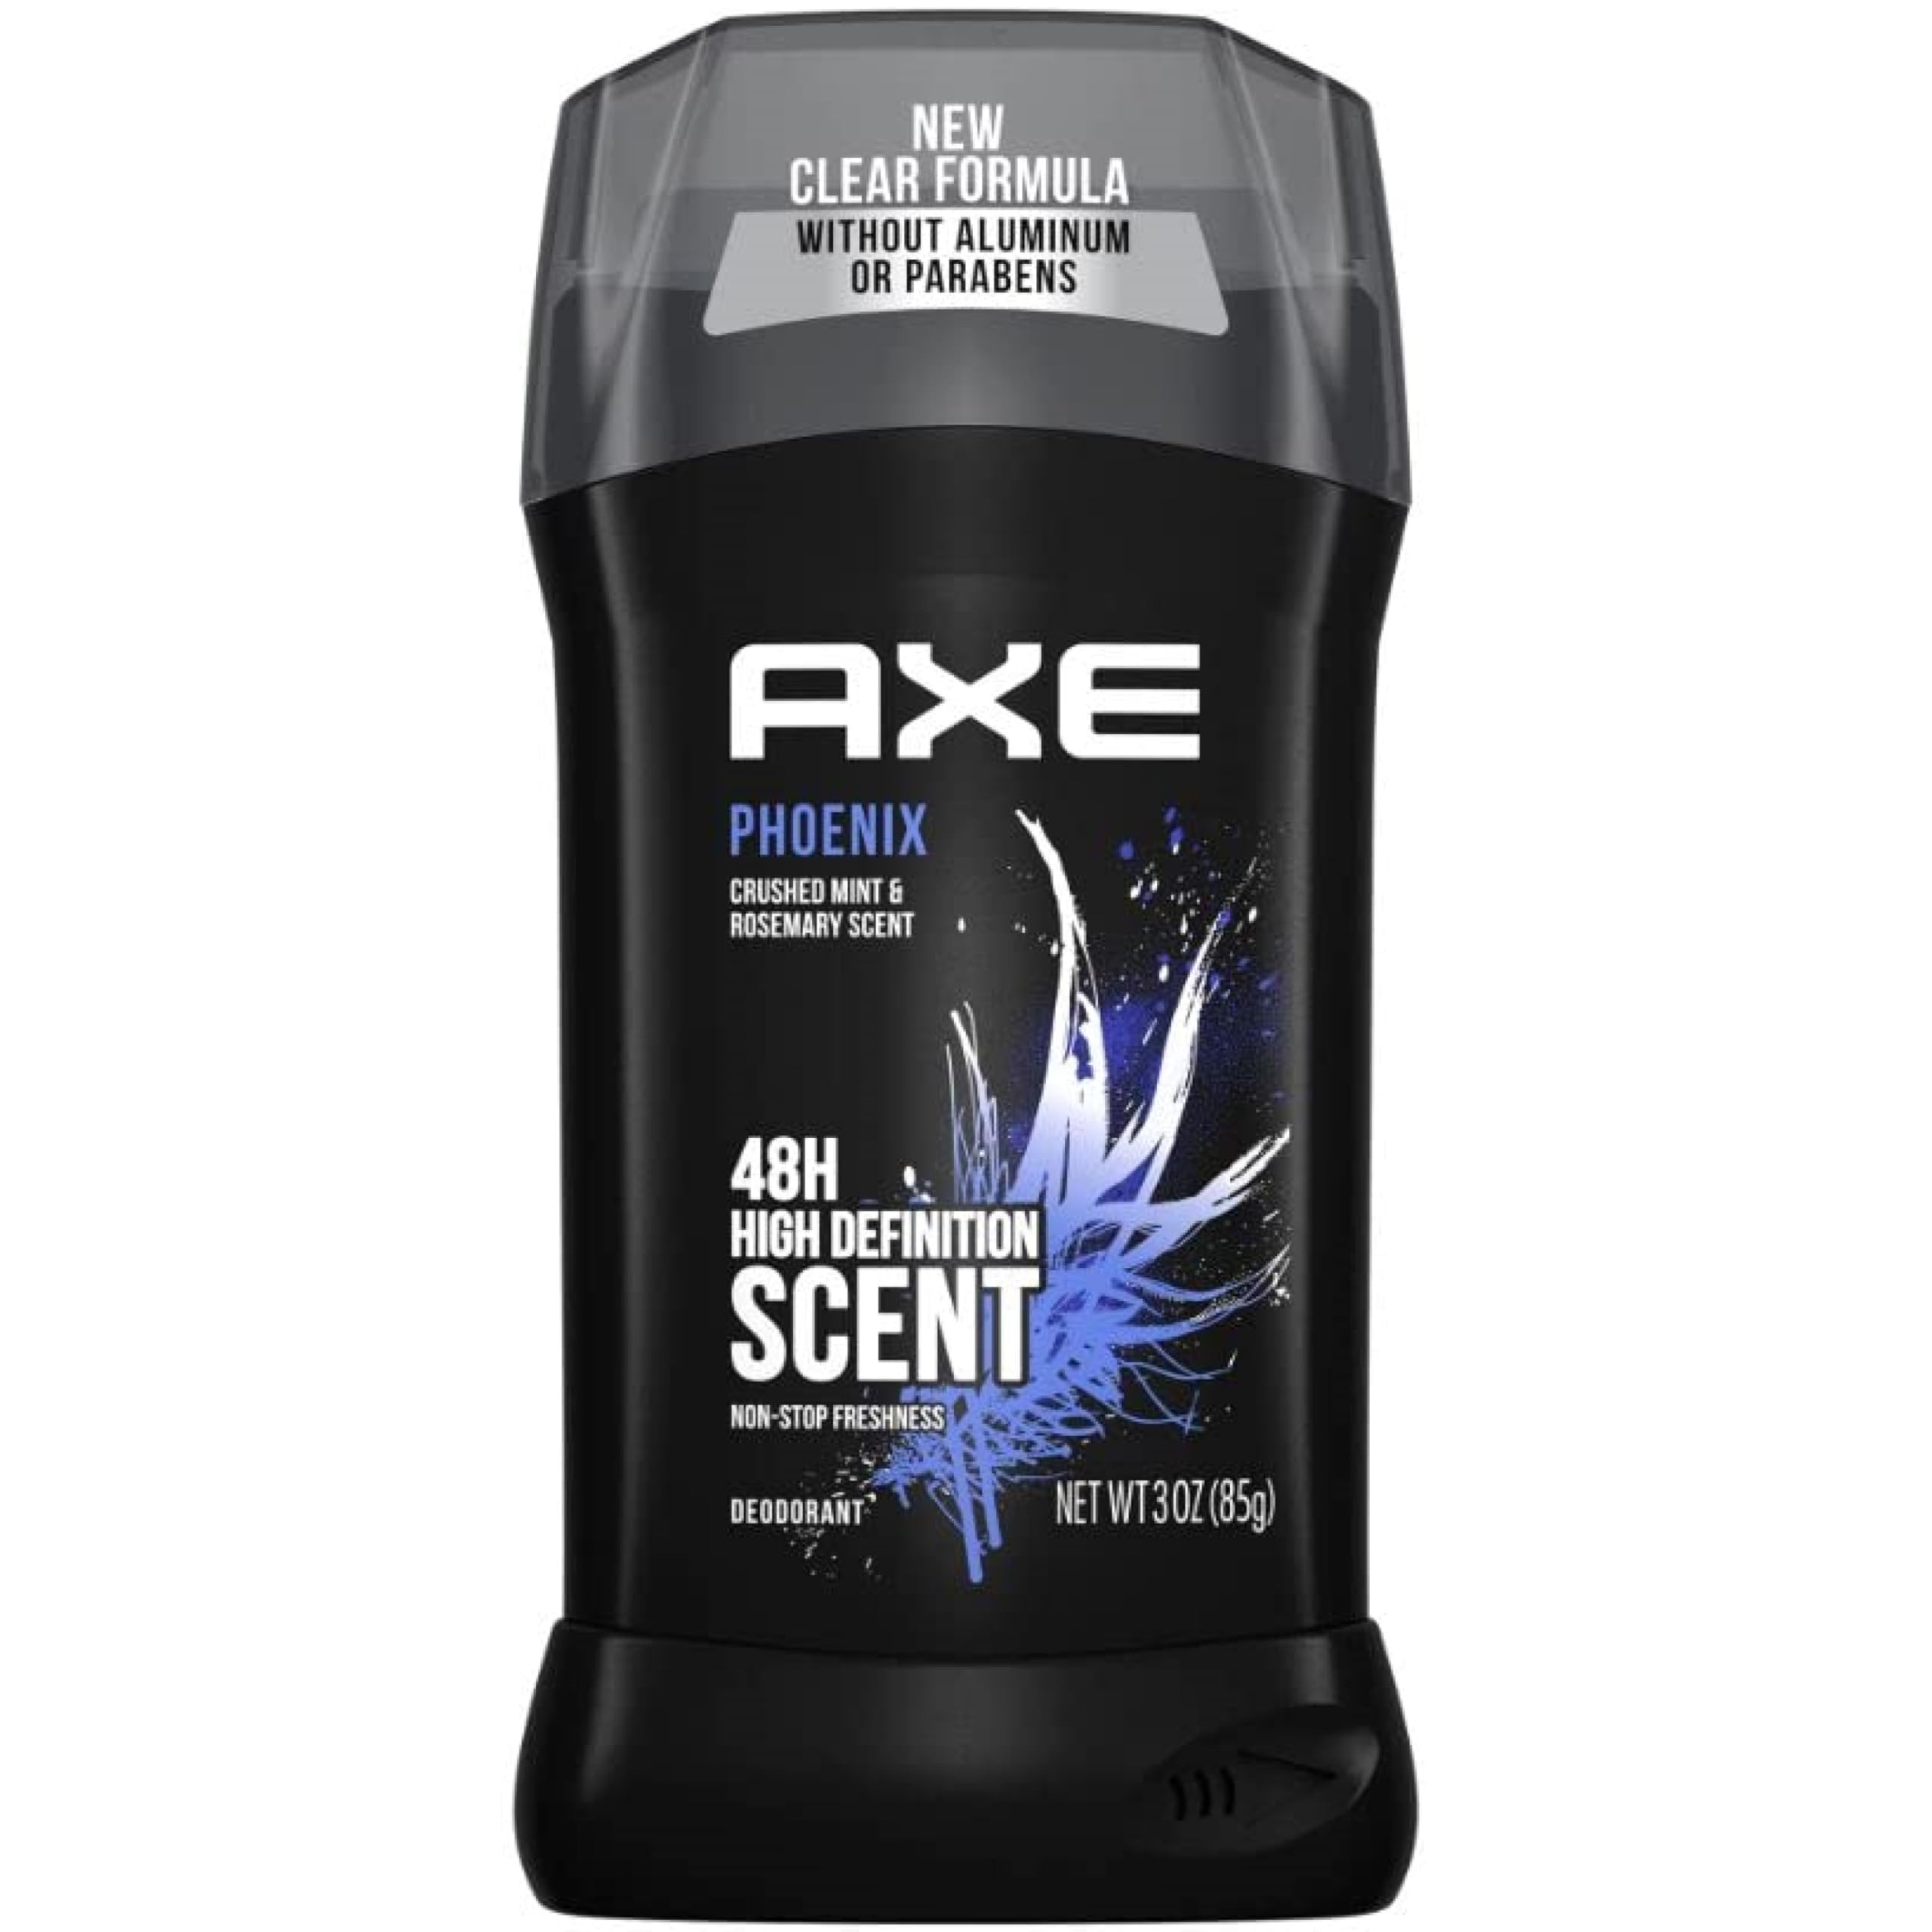
Item Name: Axe Deodorant Stick Phoenix 3 oz (Pack of 12)
Bullet Point 1: A classic, masculine fragrance
Bullet Point 2: Helps reduce underarm odor
Bullet Point 3: Up to 24 hour protection
Product Description: Feel like you could rise from the flames with a fruity mixture of lavender, geranium and zesty citrus. Earthy tones keep you feeling like you could fly.
Value: 12.0
Unit: Count

Price: 66.095